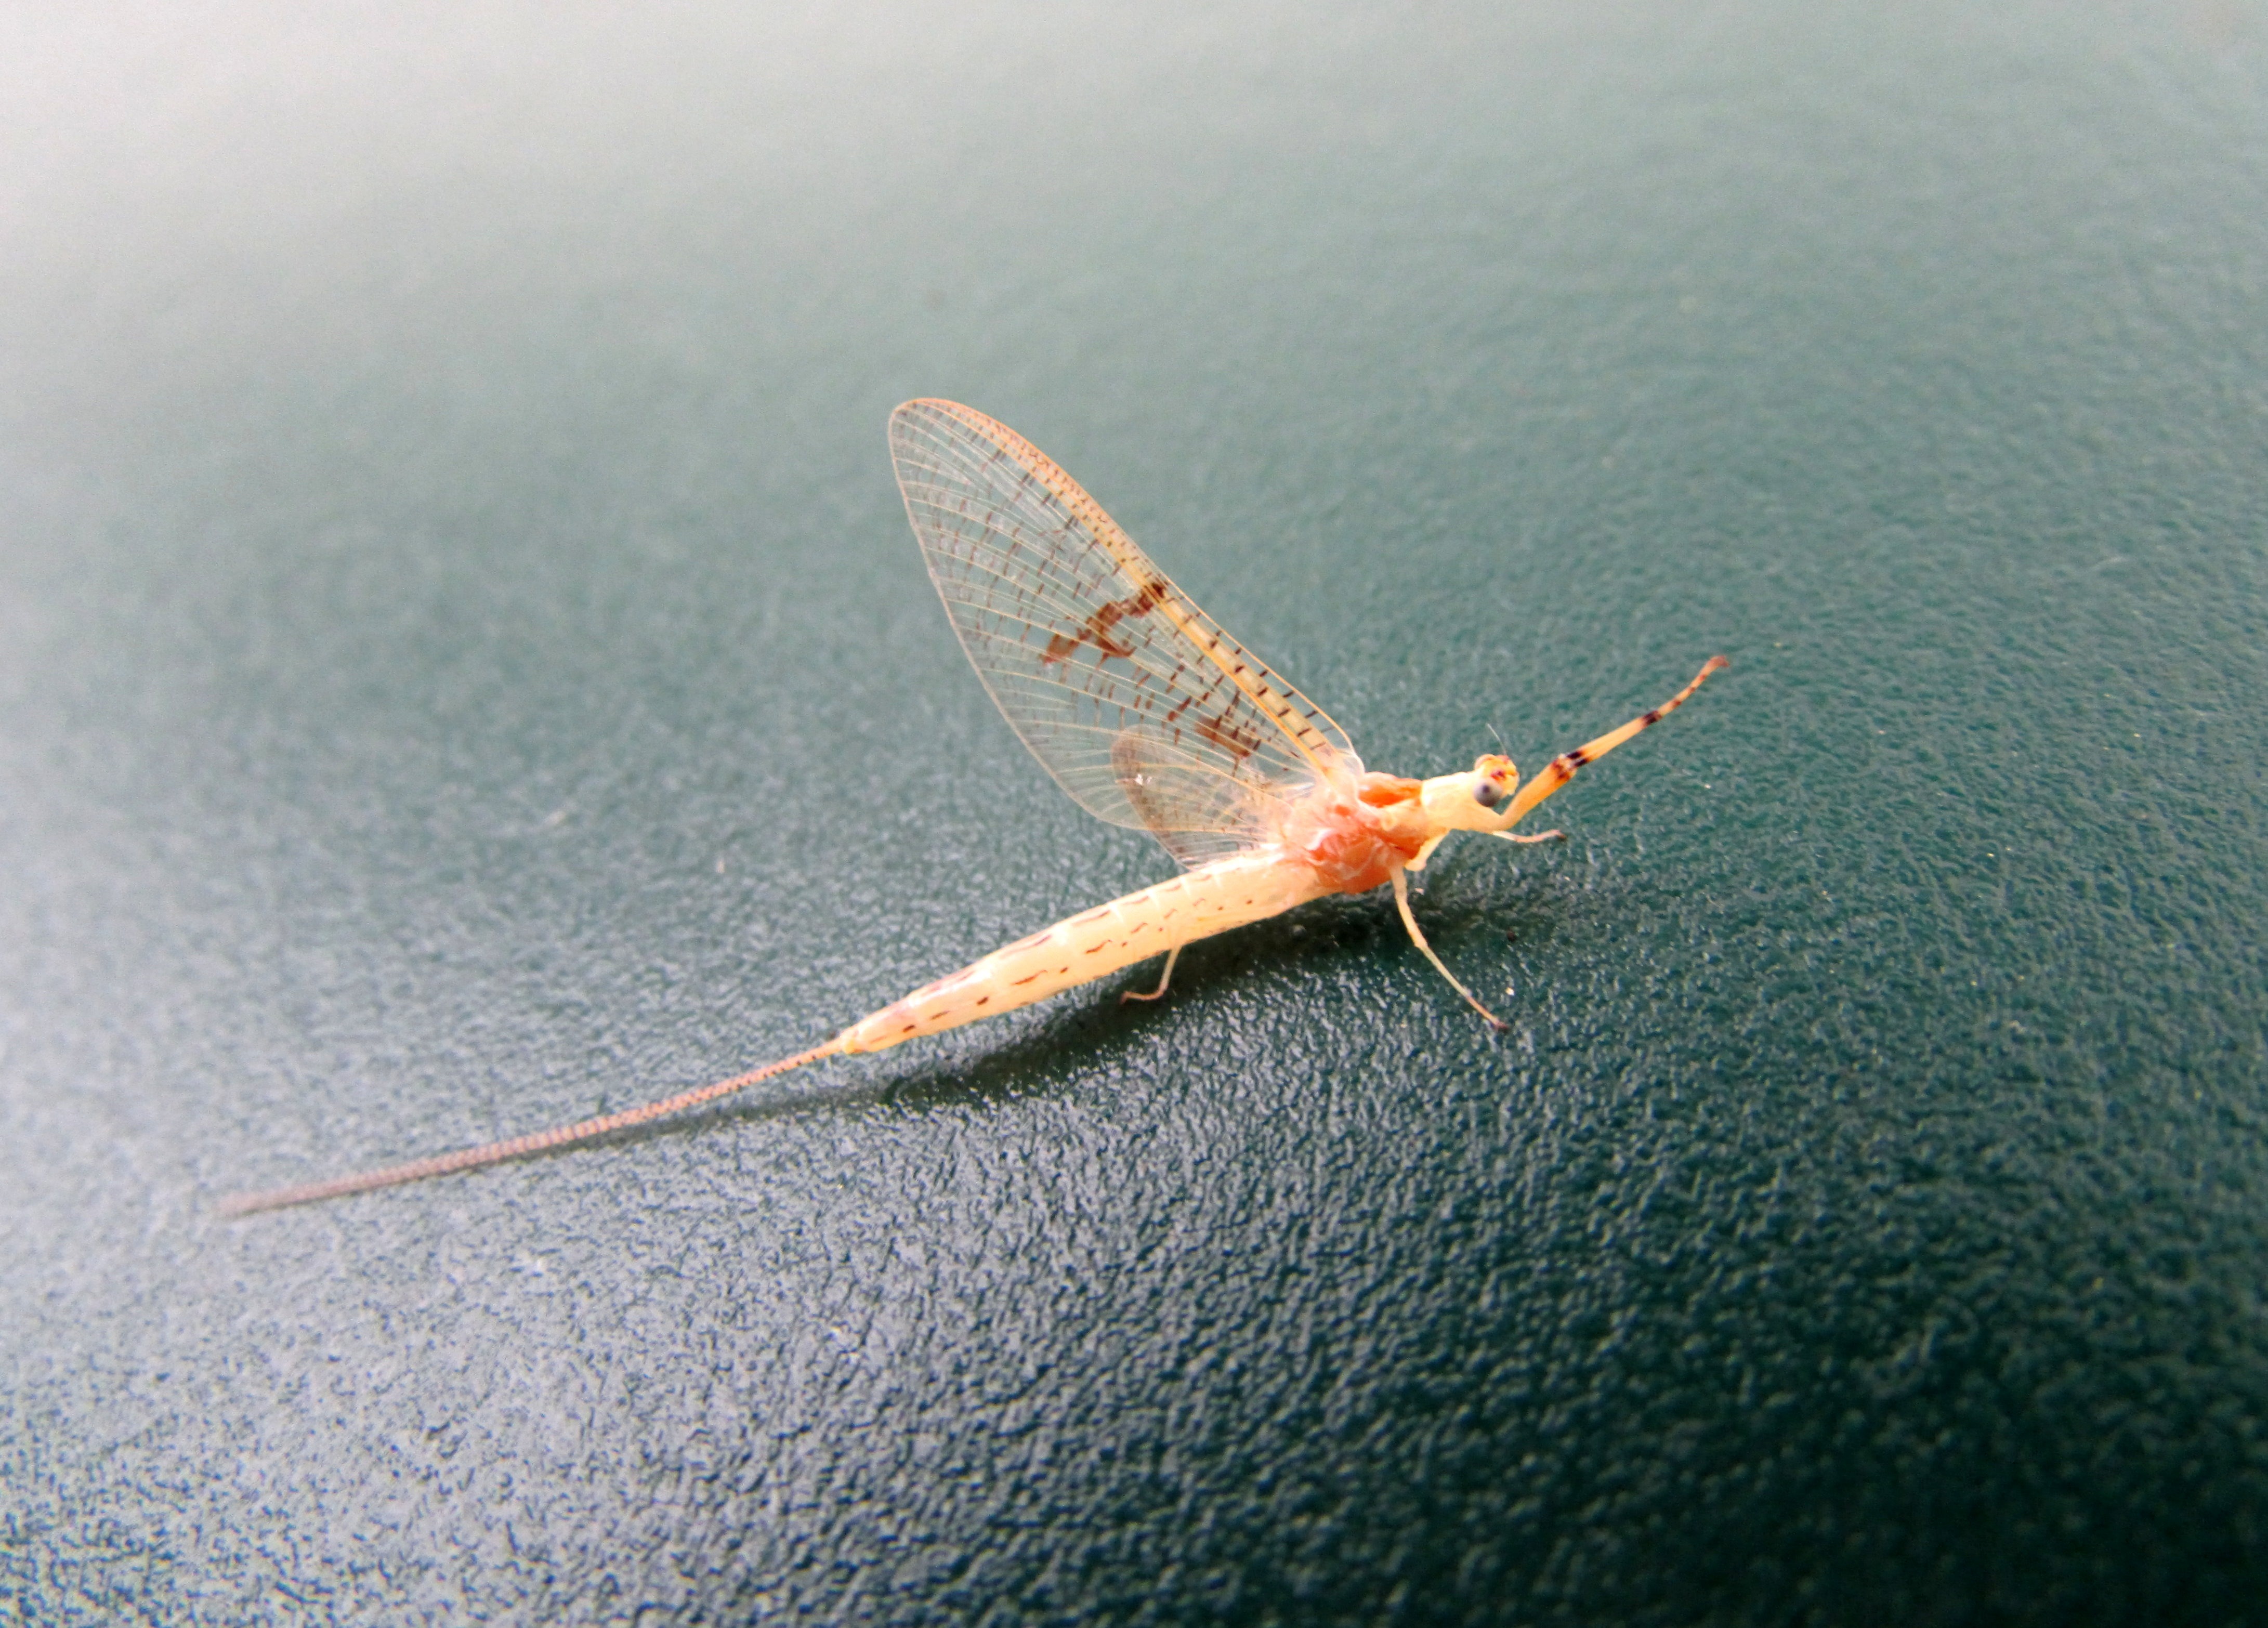
nature, wing, photography, leaf, insect, moth, fauna, invertebrate, close up, animals, macro photography, arthropod, moths and butterflies, net winged insects, mayflies